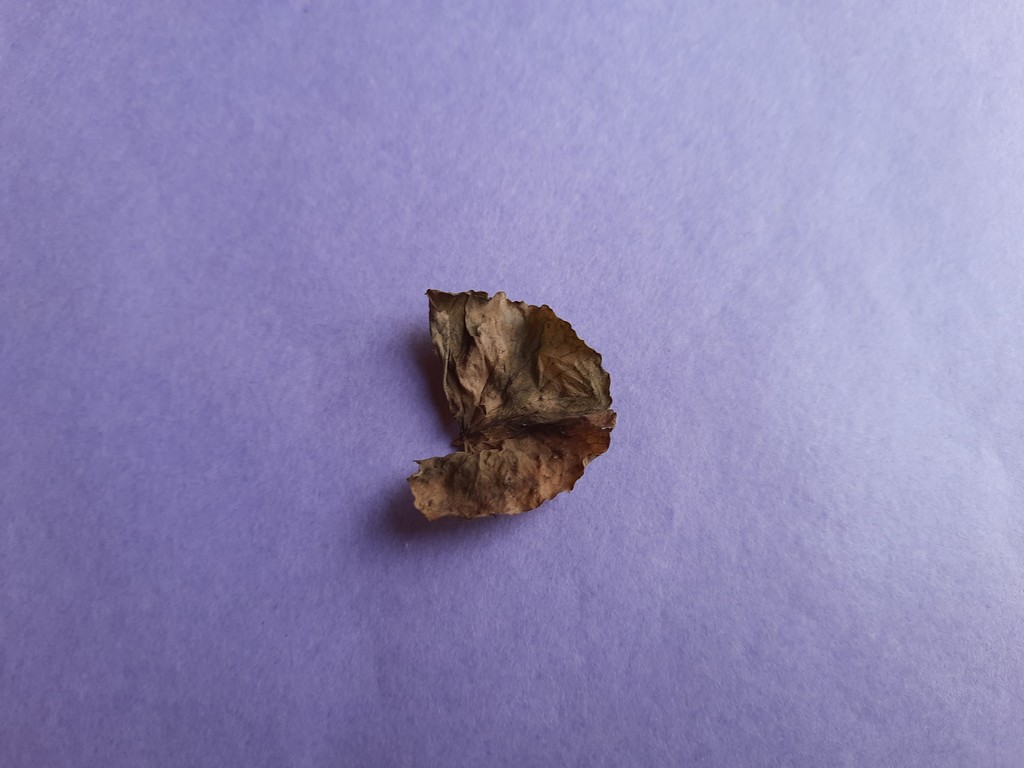
Label: Dried